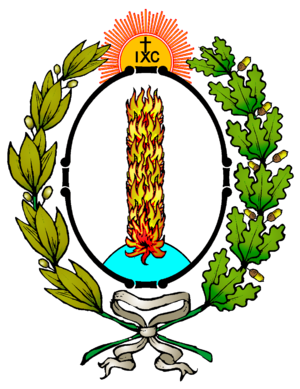
L’Ordre basilien de saint Josaphat, aussi appelé Ordre de saint Basile le grand, est un institut religieux monastique gréco-catholique de droit pontifical. Ses moines sont en majorité issus de l'Église grecque-catholique ukrainienne mais aussi d'autres communautés gréco-catholiques d'Europe centrale ou de l'Est ; la maison-mère de l'ordre est à Rome.